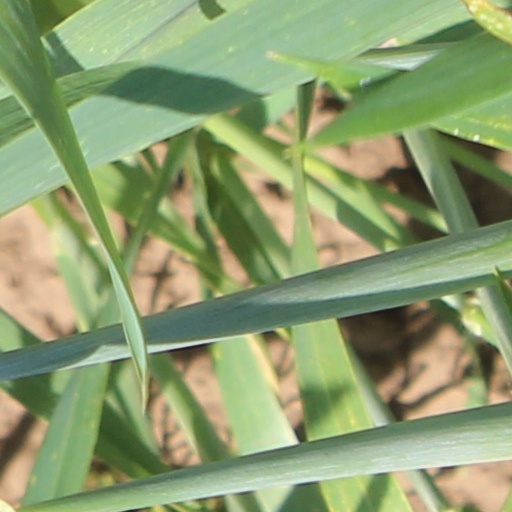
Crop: wheat